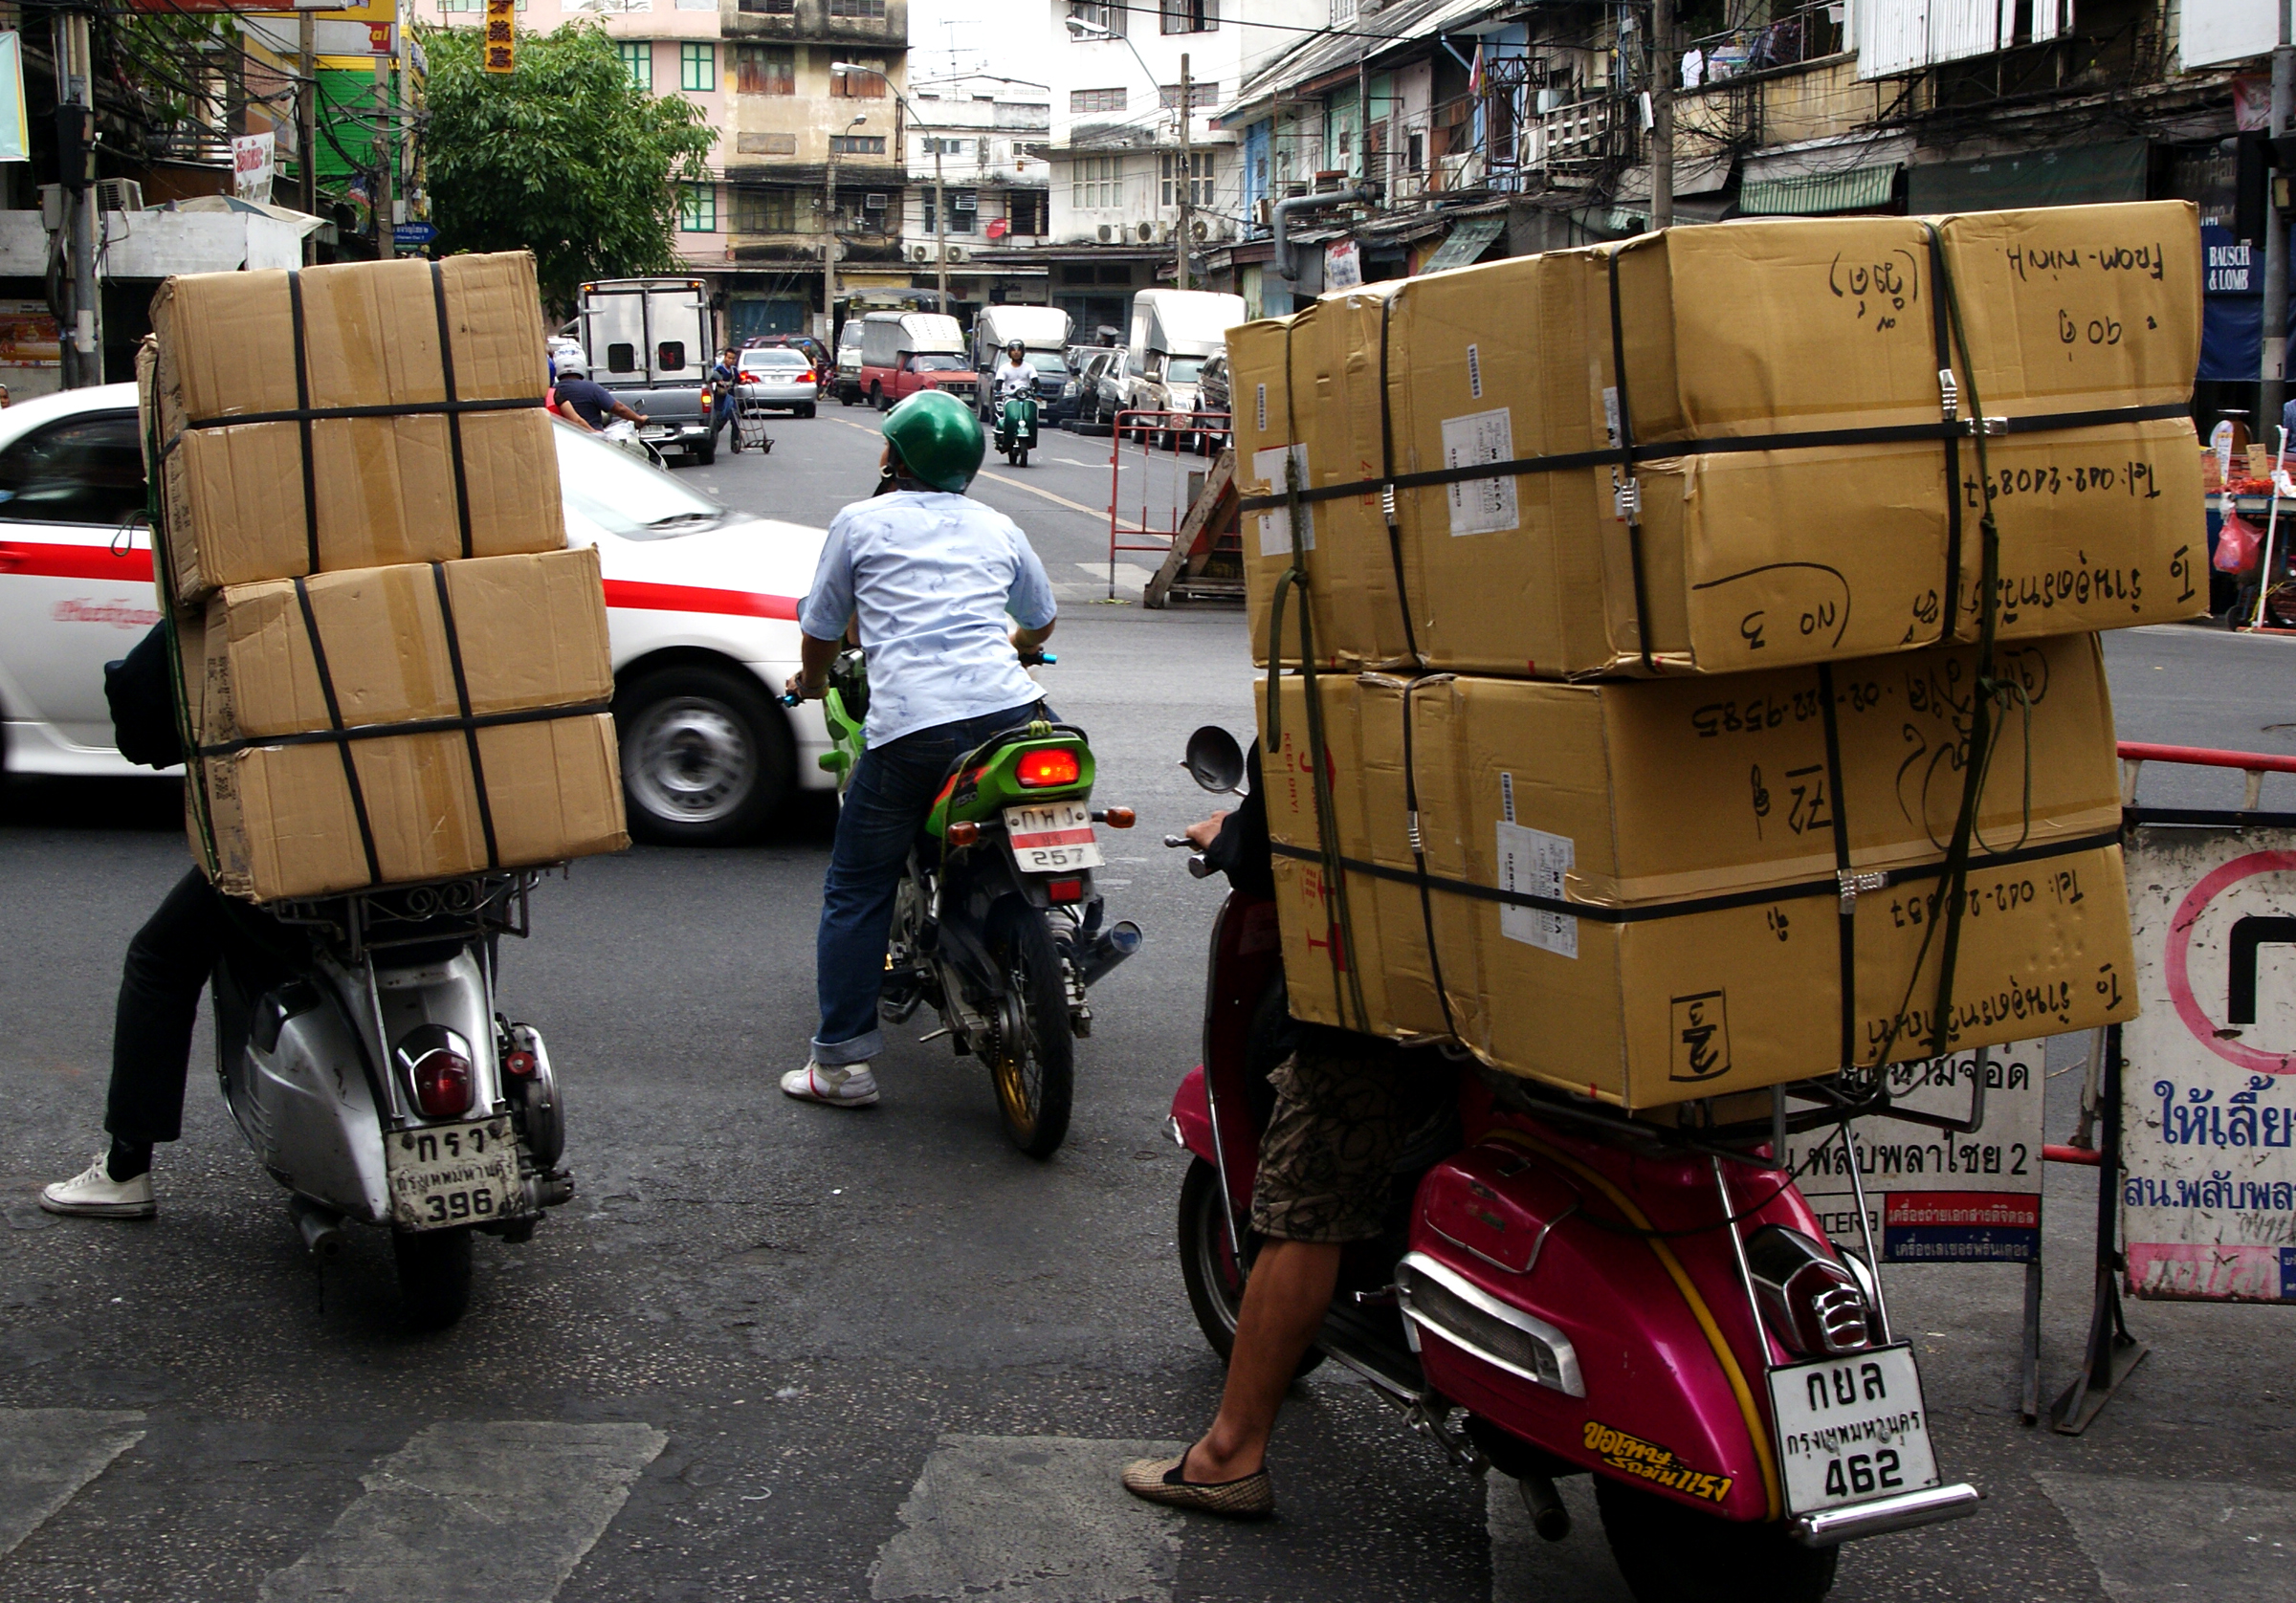
street, vehicle, motorcycle, asia, freight, scooter, cargo, motorbikes, boxes, bangkok, streetscenes, totallythailand, bangkoksightseeing, scooters